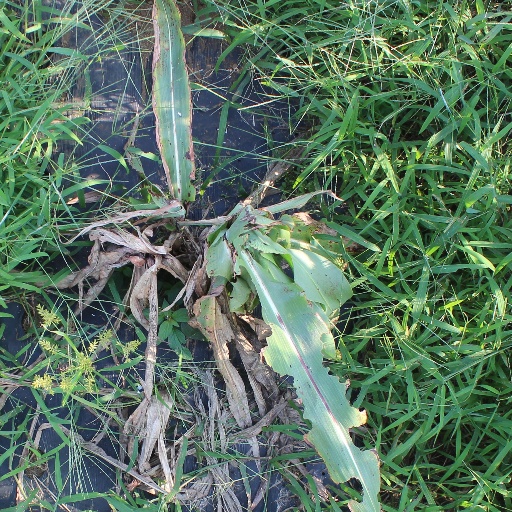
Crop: sorghum